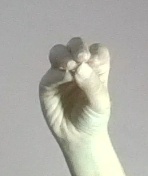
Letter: ha